Dongjiaotou station

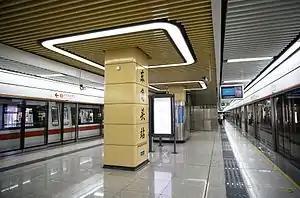

Dongjiaotou station is a metro station on Line 2 of the Shenzhen Metro. It opened on 28 December 2010.